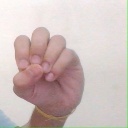
अक्षर: उ